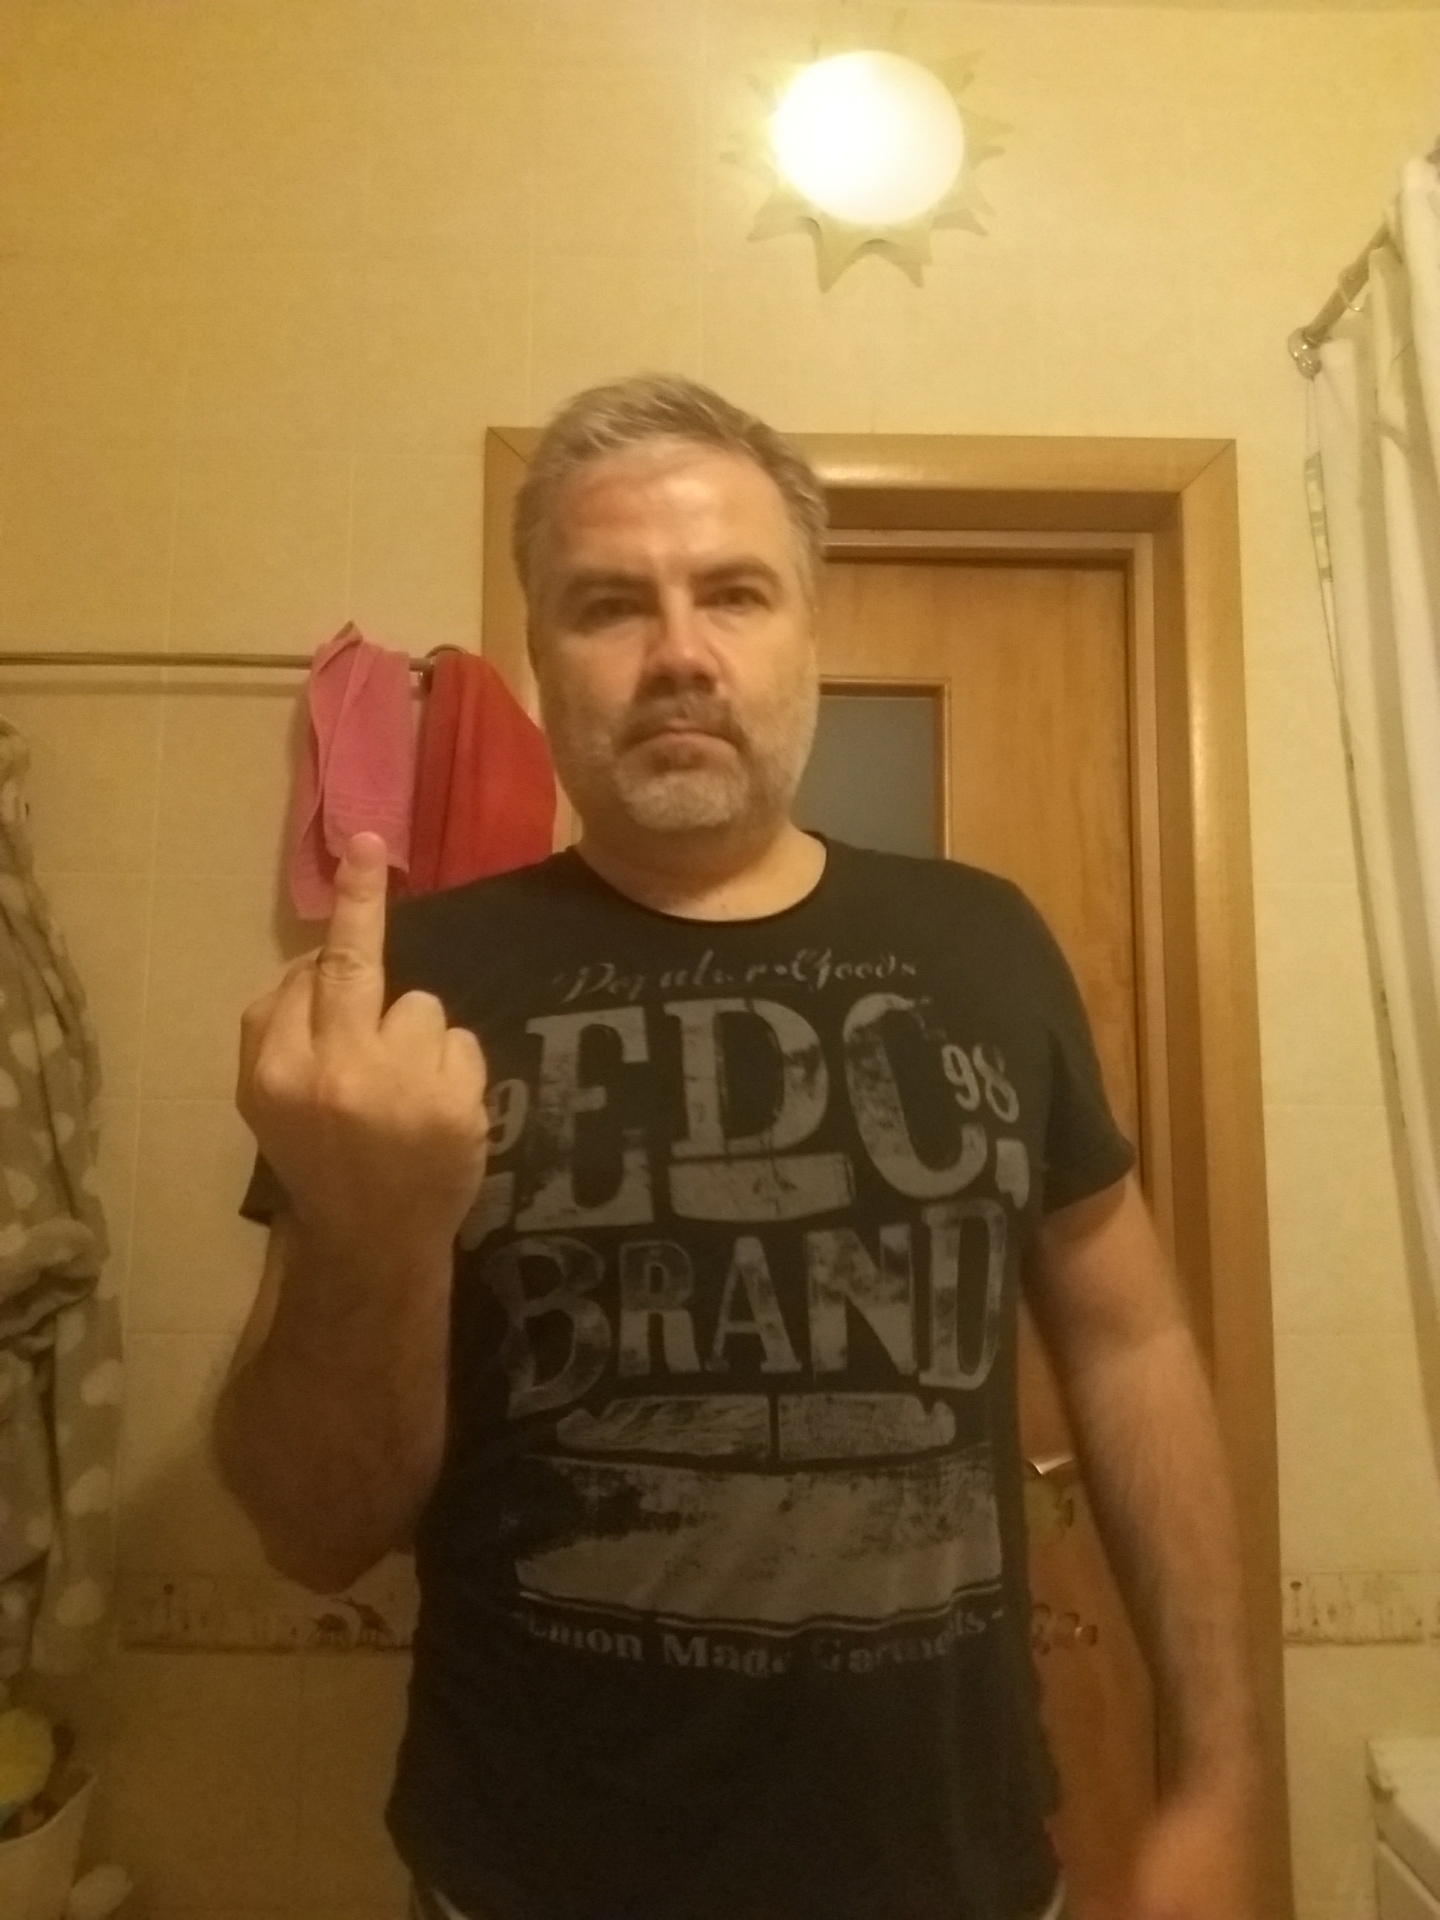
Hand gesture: middle_finger